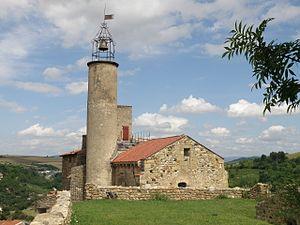
Champeix, comm. du Puy-de-Dôme (France, région Auvergne). Château du Marchidial, chapelle castrale Saint-Jean.
Robert IV ou Ier Dauphin ou Dalfi d'Alvernha en occitan est né vers 1155 et mort le 23 mars 1234, ainsi appelé en souvenir de sa mère Marquise d'Albon, de la famille des Dauphins de Viennois. Il est le fils de Guillaume VII d'Auvergne dit le Jeune ou le Grand et de Marquise d'Albon de Viennois.
Champeix est une commune française, située dans le département du Puy-de-Dôme, en région Auvergne-Rhône-Alpes.